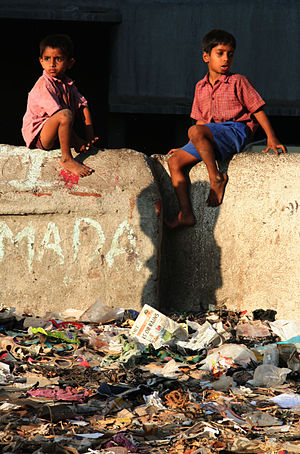
Dharavi
To drenge i Dharavi
Dharavi er et distrikt i den centrale del af Mumbai, Indien og er et af verdens største og mest koncentrede slumkvarterer. På et areal på omkring 2,3 km² bor over en halv million mennesker; ved den sidste optælling i 1986 taltes en befolkning på 530.000 mennesker, i 2004 blev antallet af indbyggere anslået til mindst 600.000.